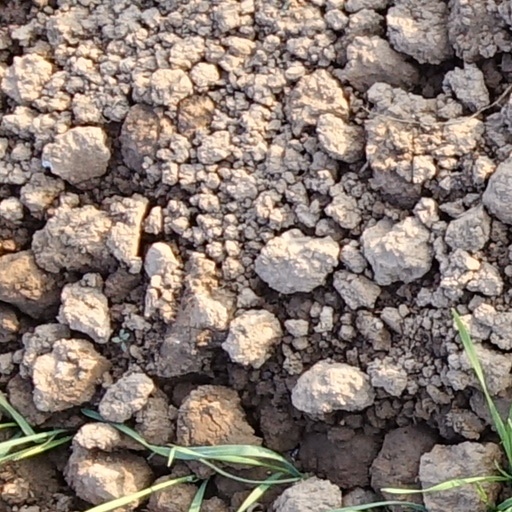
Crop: wheat